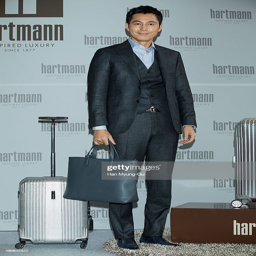
actor attends the event for the first anniversary of flagship store .